Food security

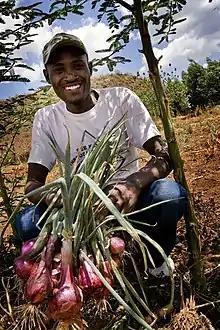
A farmer holding up onions he has grown on his farm near Gilgil, Kenya

Over the last decade, the Food and Agriculture Organization (FAO) has proposed a "twin track" approach to fight food insecurity that combines sustainable development and short-term hunger relief. Development approaches include investing in rural markets and rural infrastructure. In general, FAO proposes the use of public policies and programs that promote long-term economic growth that will benefit the poor. To obtain short-term food security, vouchers for seeds, fertilizer, or access to services could promote agricultural production. The use of conditional or unconditional food or cash transfers is another approach promoted by FAO. Conditional transfers may include school feeding programs, while unconditional transfers could include general food distribution, emergency food aid or cash transfers. A third approach is the use of subsidies as safety nets to increase the purchasing power of households. FAO has stated that "approaches should be human rights-based, target the poor, promote gender equality, enhance long-term resilience and allow sustainable graduation out of poverty."